Quincy Jones

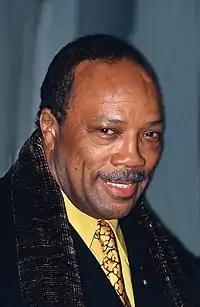
Jones at the Watergate Hotel in Washington, D.C., 1997

After the 1985 American Music Awards ceremony, Jones used his influence to draw most of the major American recording artists of the day into a studio to record the song "We Are the World" to raise money for the victims of famine in Ethiopia. When people marveled at his ability to make the collaboration work, Jones explained that he had taped a sign on the entrance reading "Check Your Ego at the Door". He was also quoted as saying, "We don't want to make a hunger record in tuxedos", requiring all participants to wear casual clothing in the studio. In 1986, Jones started off Qwest Entertainment to produce theatrical feature films, through Qwest Film and Television. He launched a home video label, Qwest Home Video, in order to manage the home video titles made by the studio. Qwest Entertainment continued to operate their pre-existing subsidiaries like Qwest Records, Quincy Jones Productions and Qwest Music Publishing.